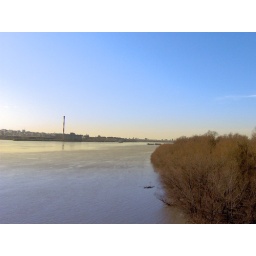
Danube river from bridge in Belgrade